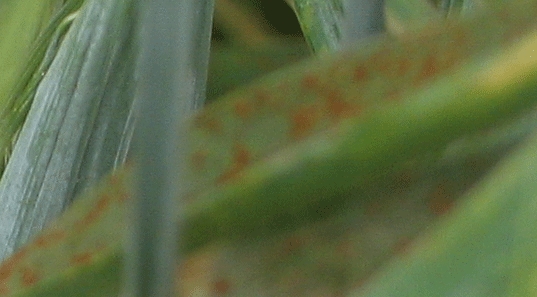
Label: Wheat___Brown_Rust